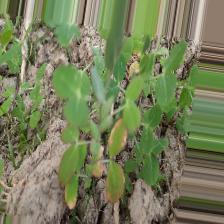
Label: Ascochyta blight